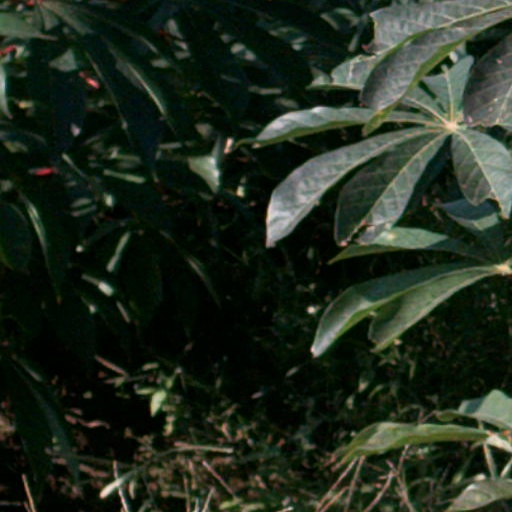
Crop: cassava